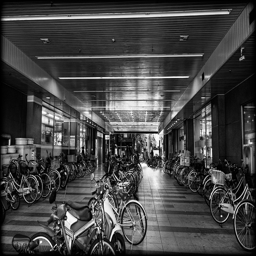
A building filled with lots of motorcycles sitting side by side..
An indoor parking area full of bicycles in three rows
multiple rows of bicycles stored in a facility
A large bicycle parking center that is indoors.
lines of motorcycles sitting in a long  building